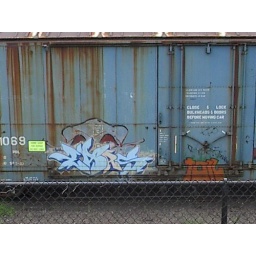
Def EARS piece on the train that was under the I-35 bridge when it collapsed.